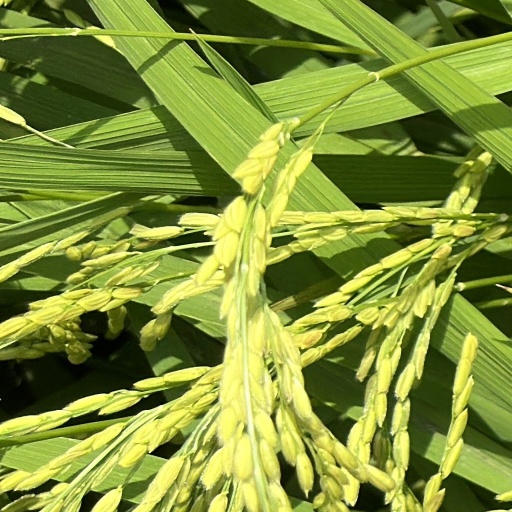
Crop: rice